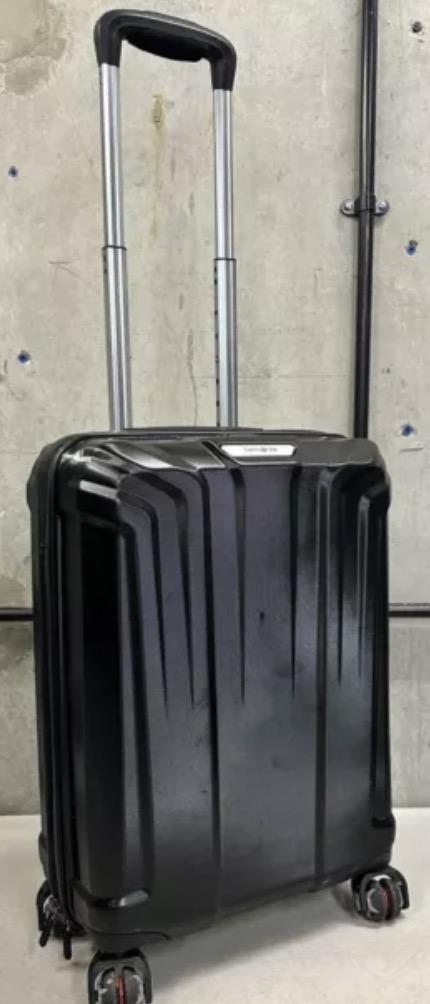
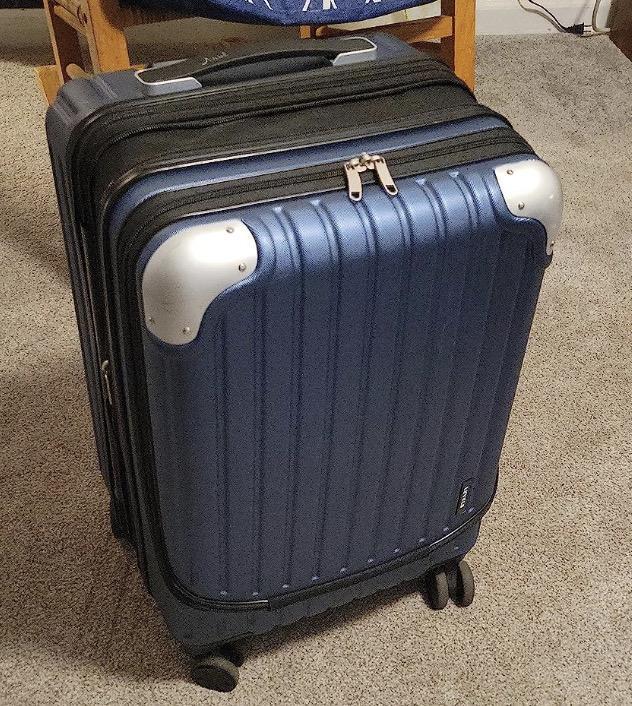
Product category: items_tea
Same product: no